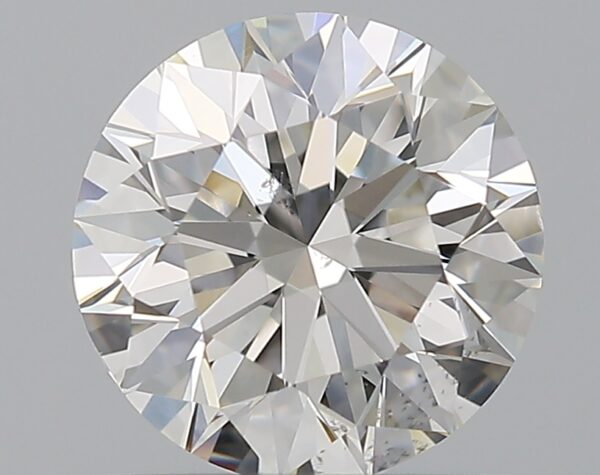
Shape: round
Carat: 1
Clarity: SI1
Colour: G
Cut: EX
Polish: EX
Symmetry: EX
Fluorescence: N
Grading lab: GIA
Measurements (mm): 6.33 x 6.37 x 3.99